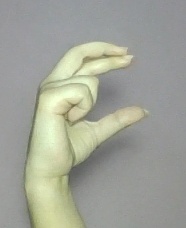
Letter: thal